Hubert H. Humphrey Metrodome

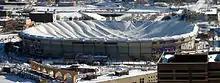
The deflated roof, a day after heavy snow and high winds from the December 11, 2010, blizzard caused it to tear and deflate

A severe snowstorm arrived in Minneapolis in the late evening of December 10. The snowstorm lasted to the following night on December 11, with of snow accumulated across the city. Due to strong winds, hoses malfunctioning, and a hazardous slippery layer building up on the roof, workers were not allowed to remove the snow from the roof. As the workers were pulled back, many noticed that the roof's center was sagging down by the weight of the snow.